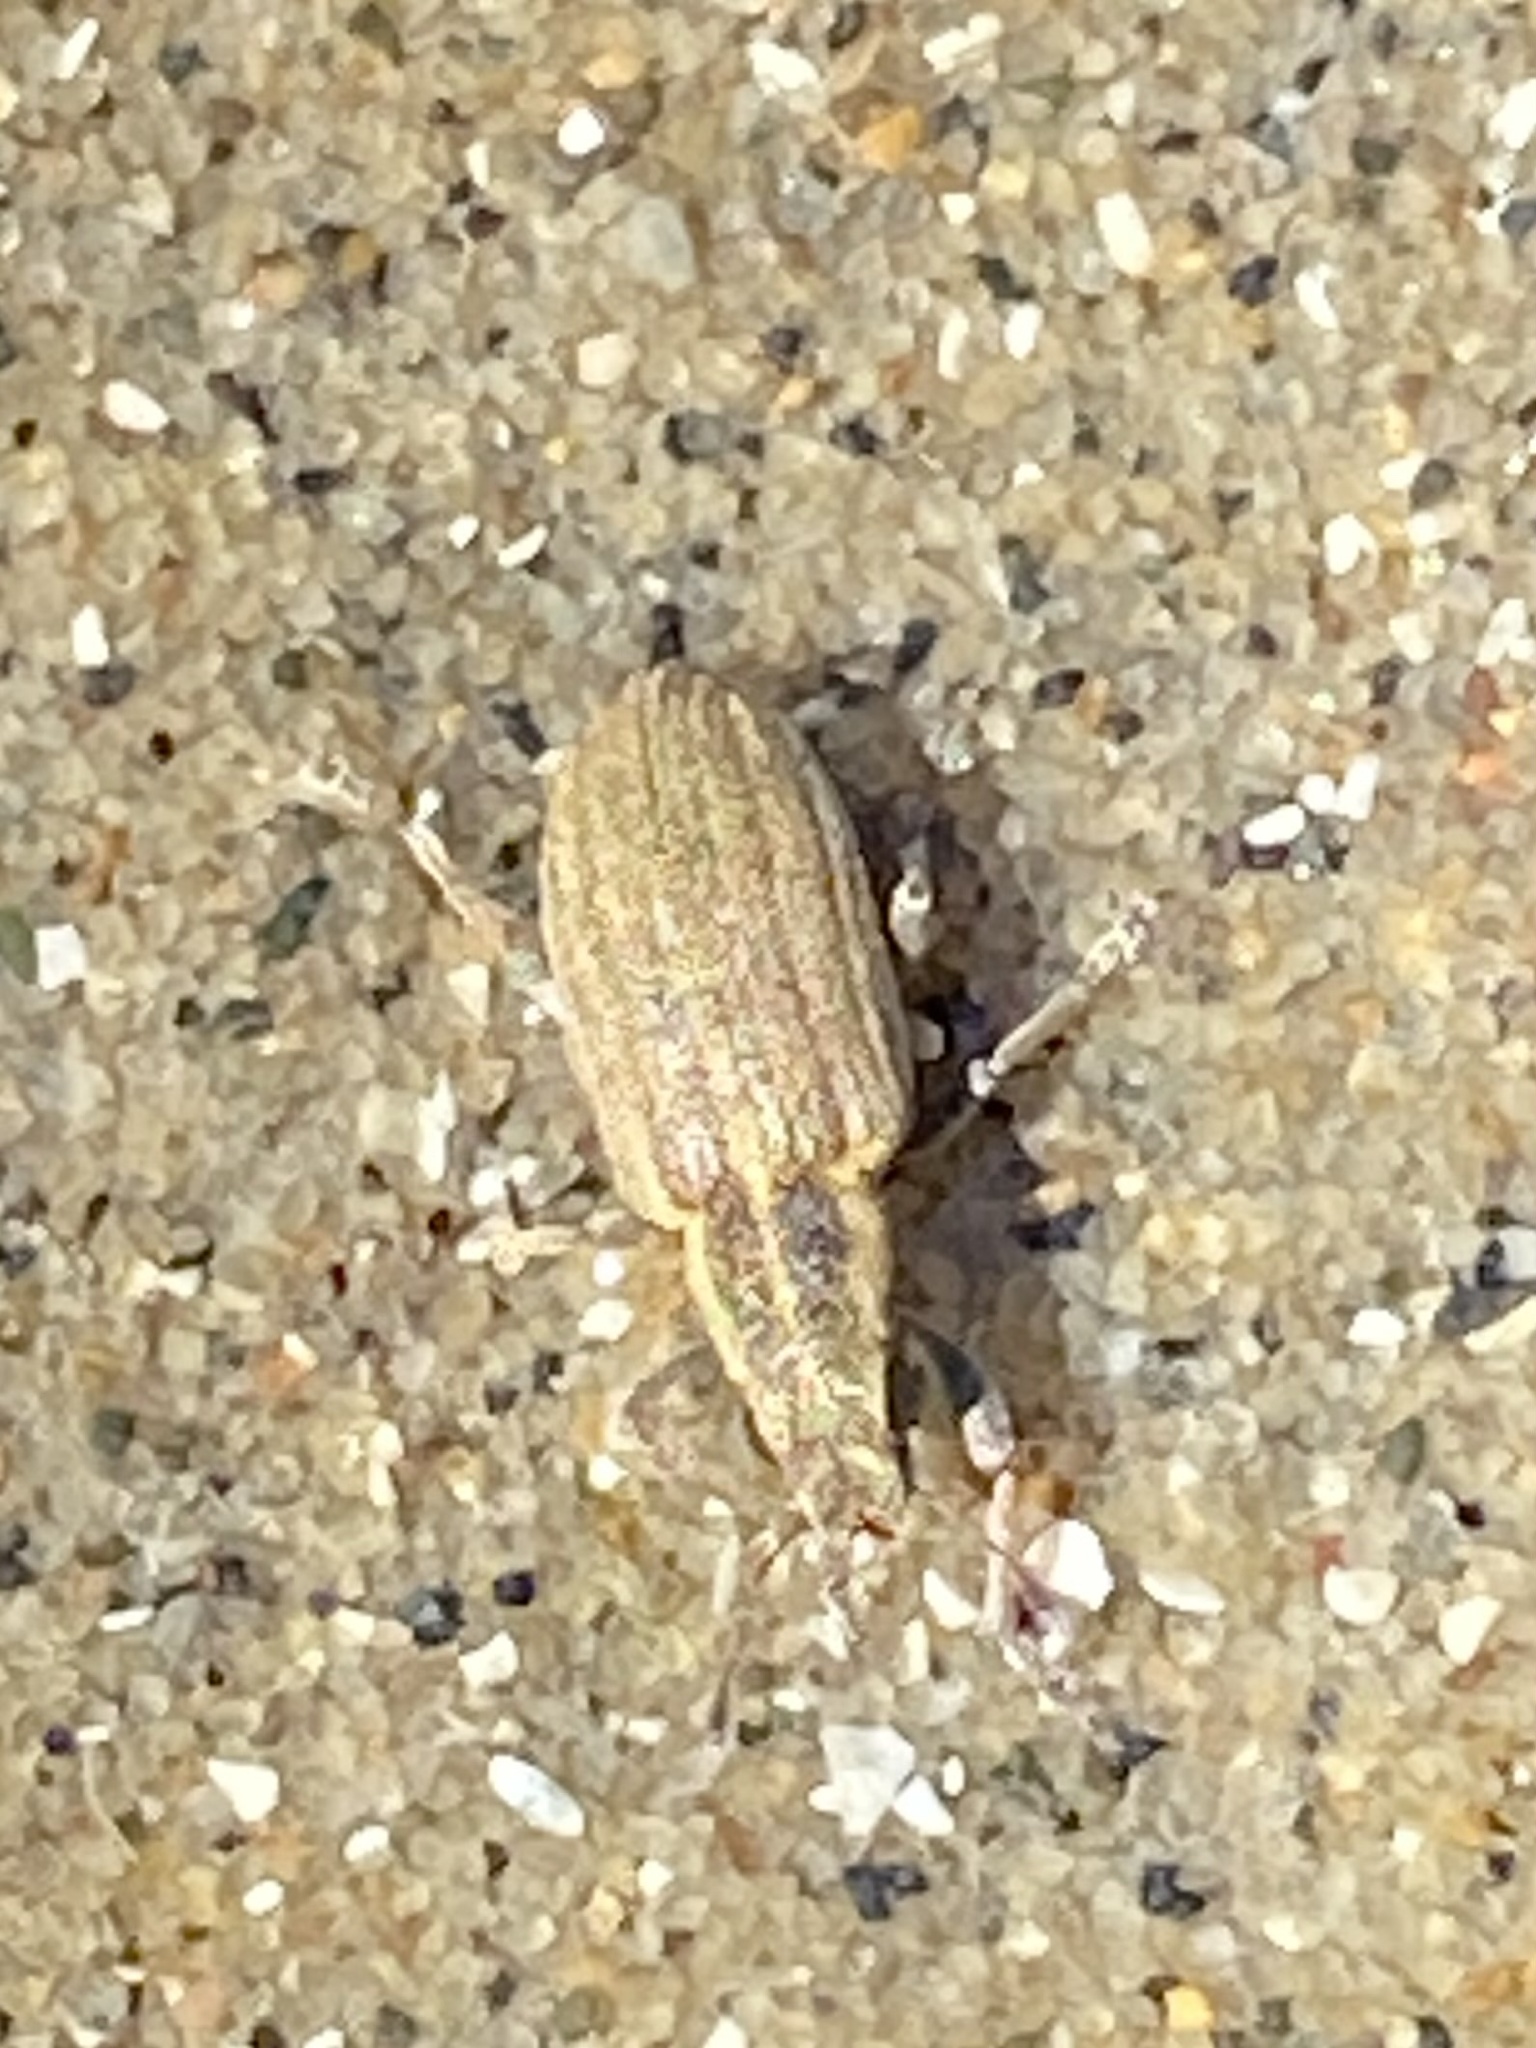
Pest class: pea_leaf_weevil